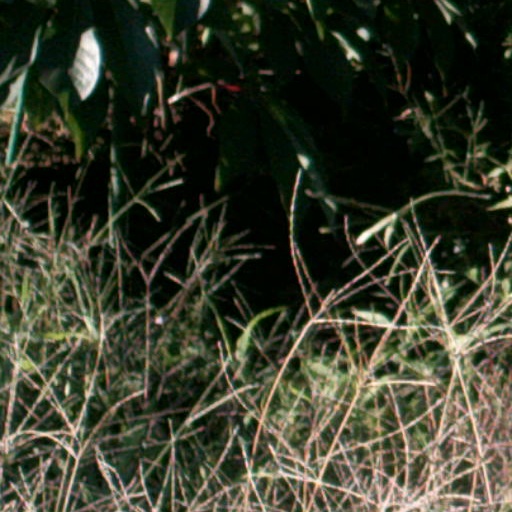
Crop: cassava